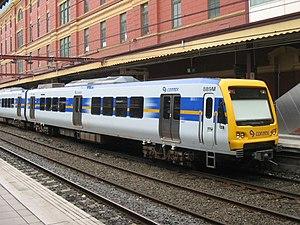
La famille des Alstom X'Trapolis est une famille de matériel roulant ferroviaire développée par Alstom pour les transports suburbains. Seule la version électrique est fabriquée, deux modèles sont actuellement proposés.